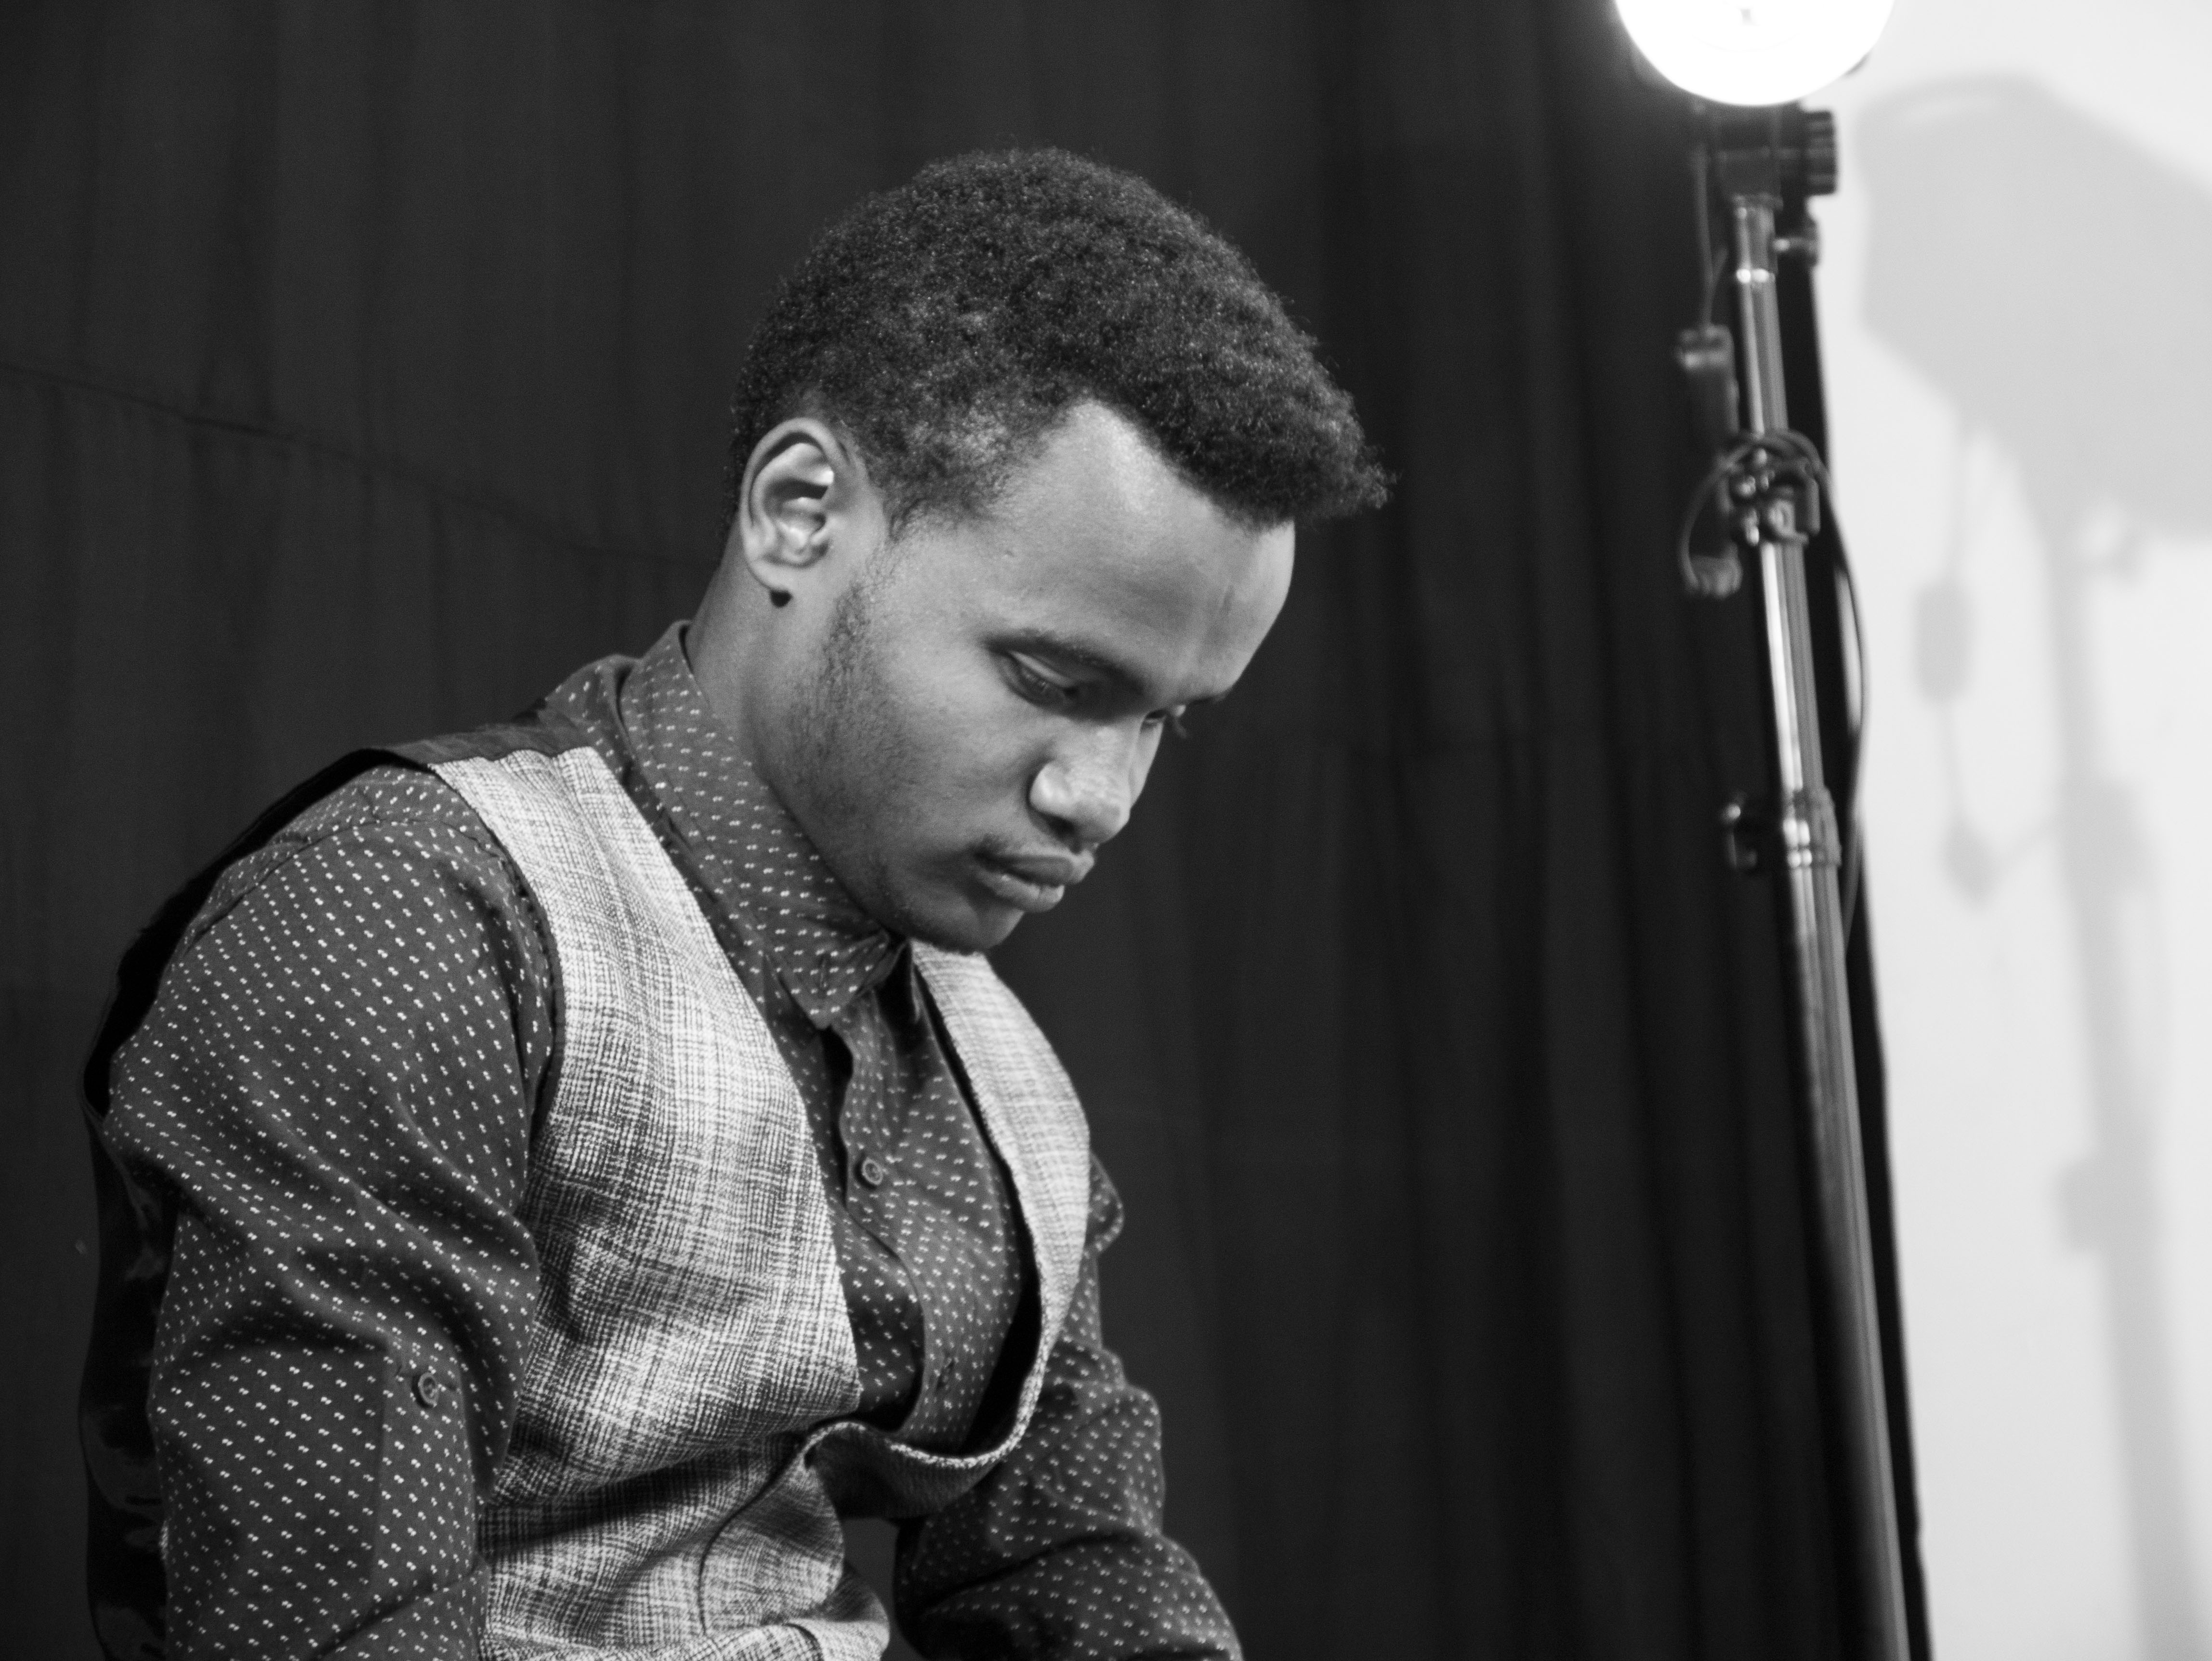
man, person, black and white, people, photography, male, portrait, human, business, black, monochrome, youngster, singing, photograph, adult, photo shoot, monochrome photography